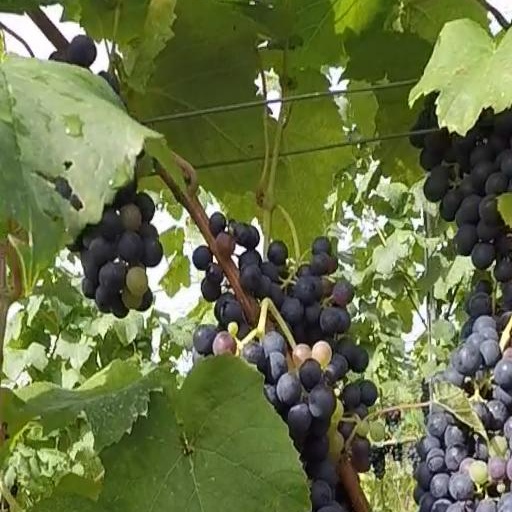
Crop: grape